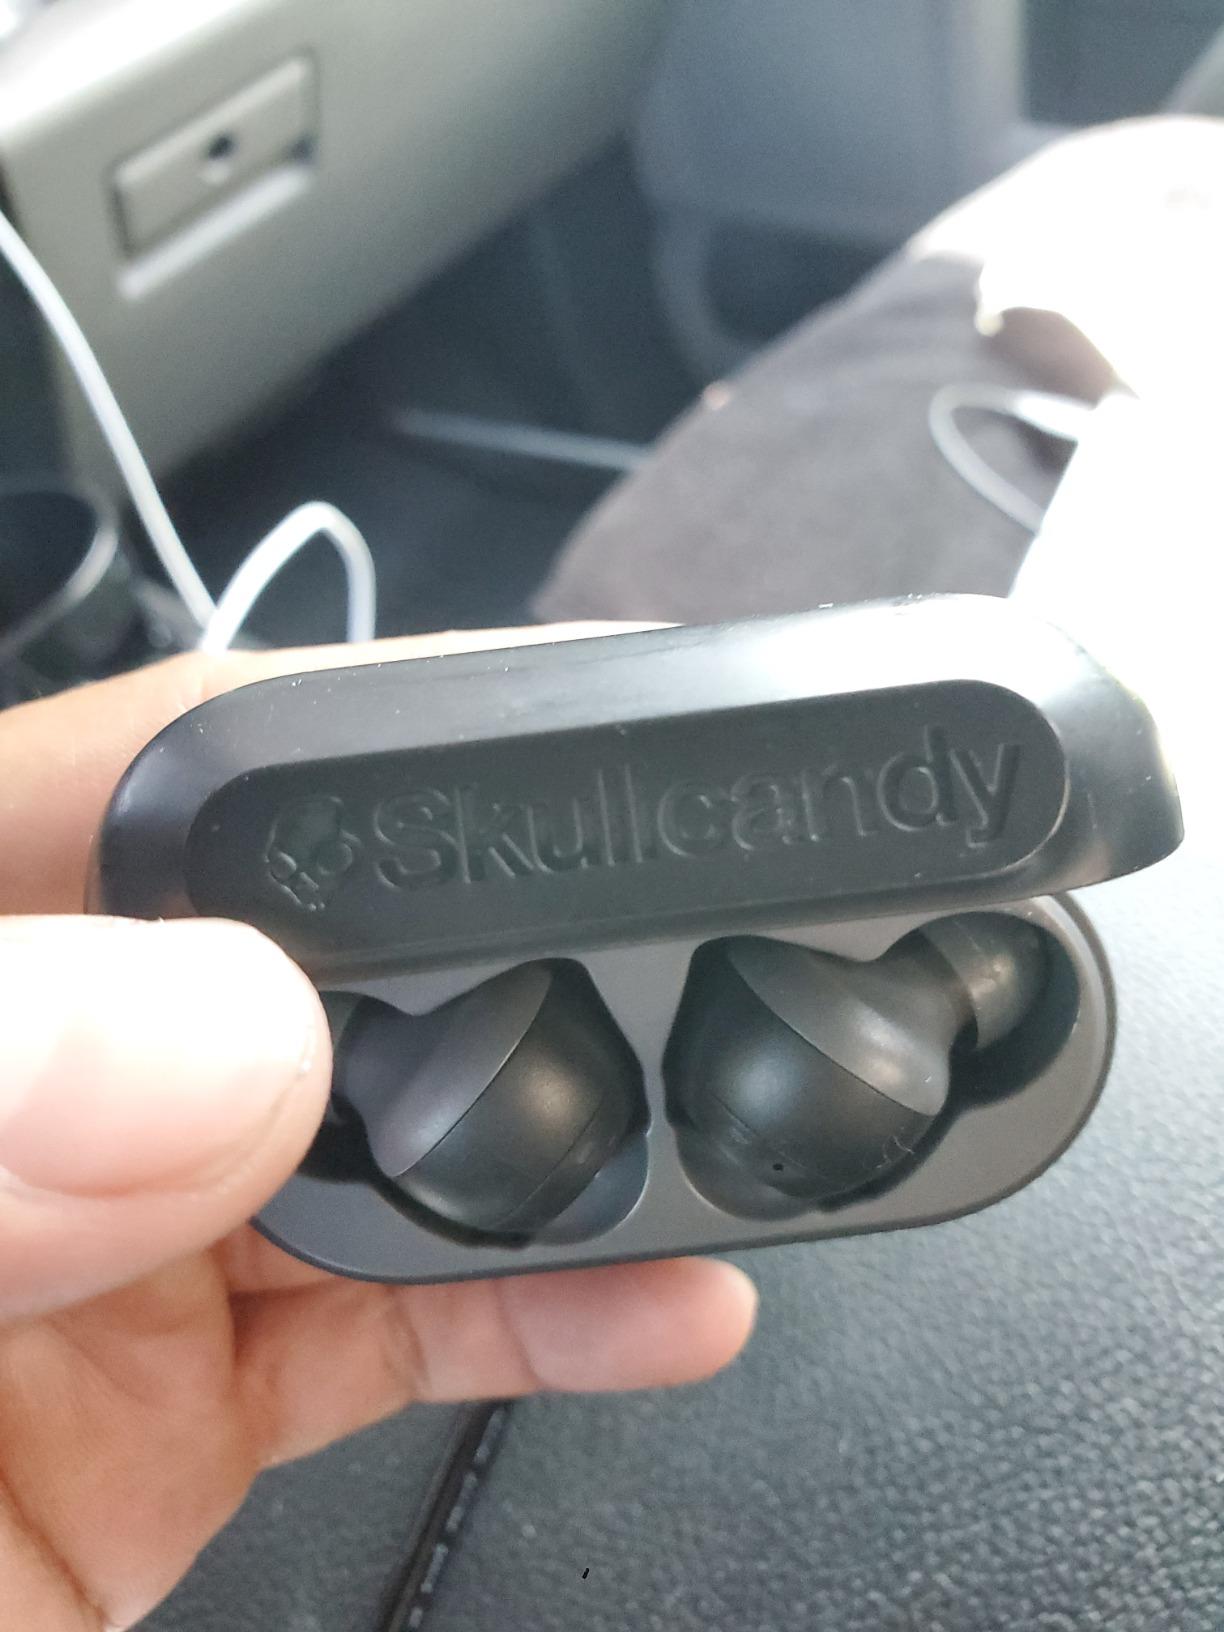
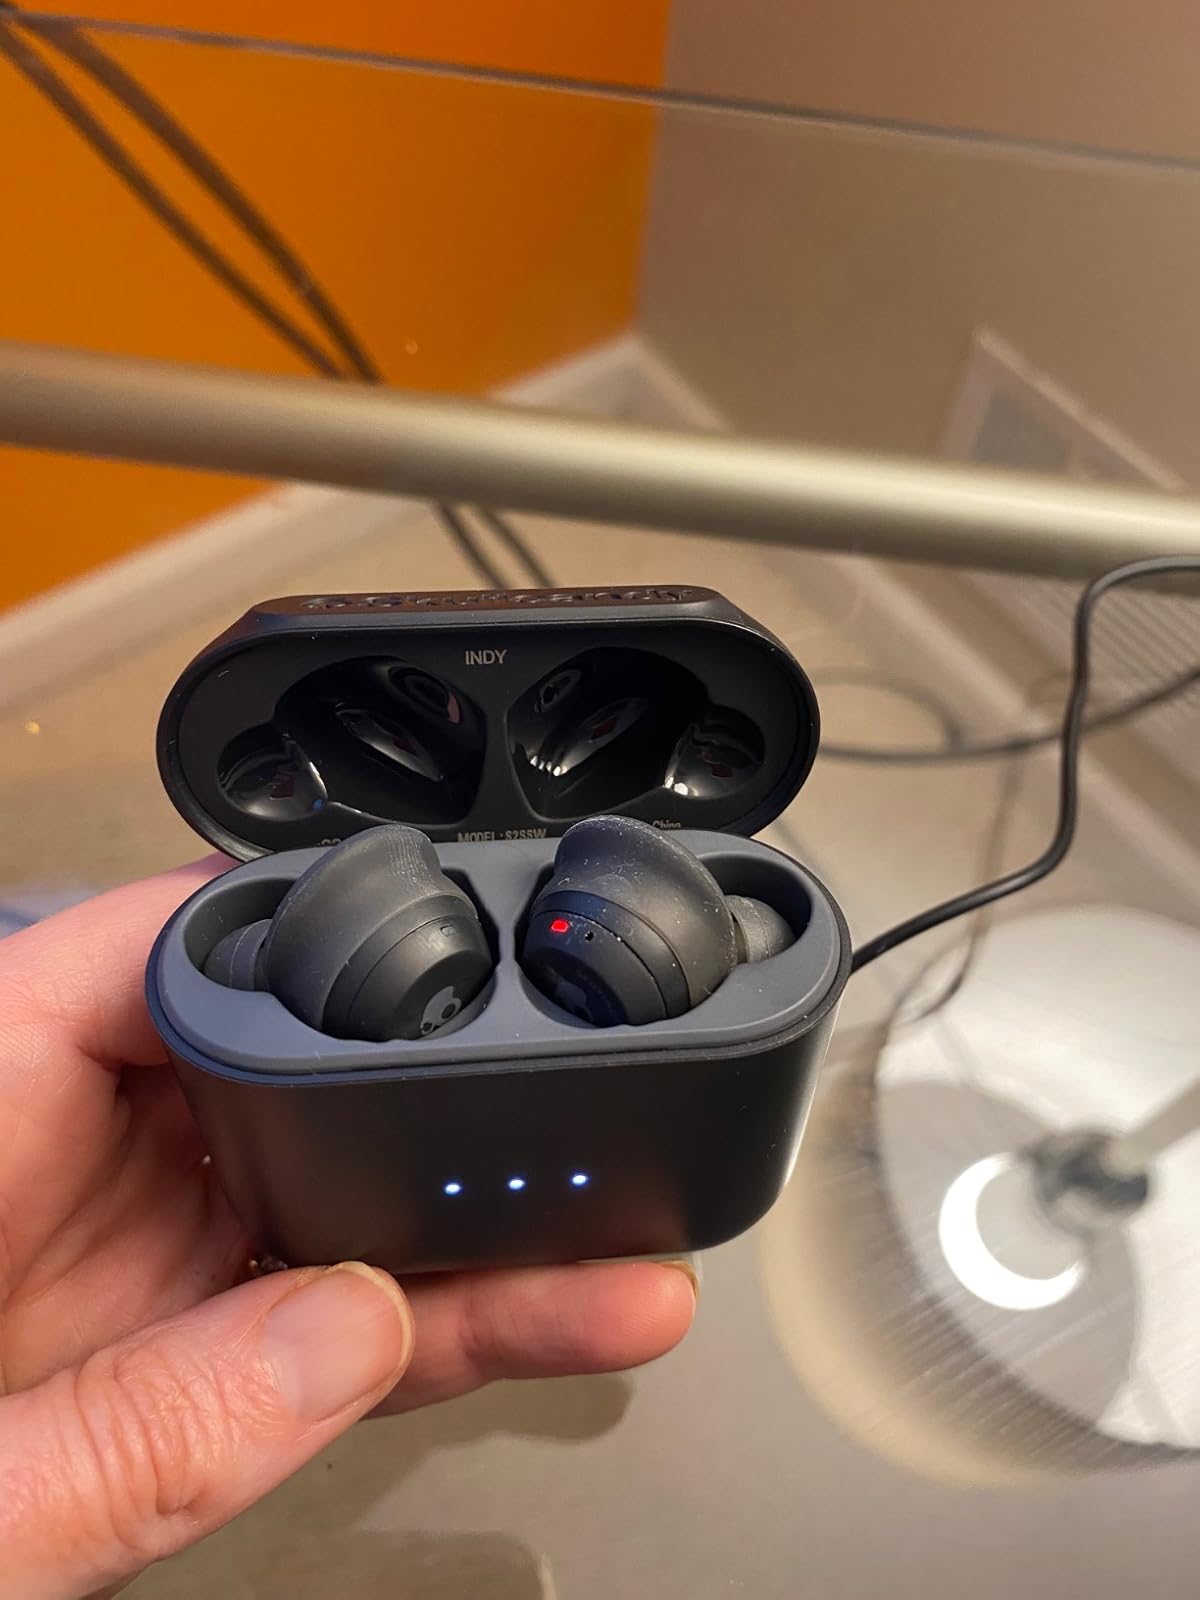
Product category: earbuds
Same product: yes